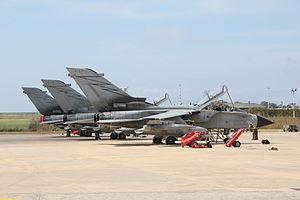
L'opération Ellamy est la contribution britannique à l'intervention militaire de 2011 en Libye dans le cadre de la guerre civile libyenne dans le but de faire respecter la résolution 1973 du Conseil de sécurité des Nations unies.